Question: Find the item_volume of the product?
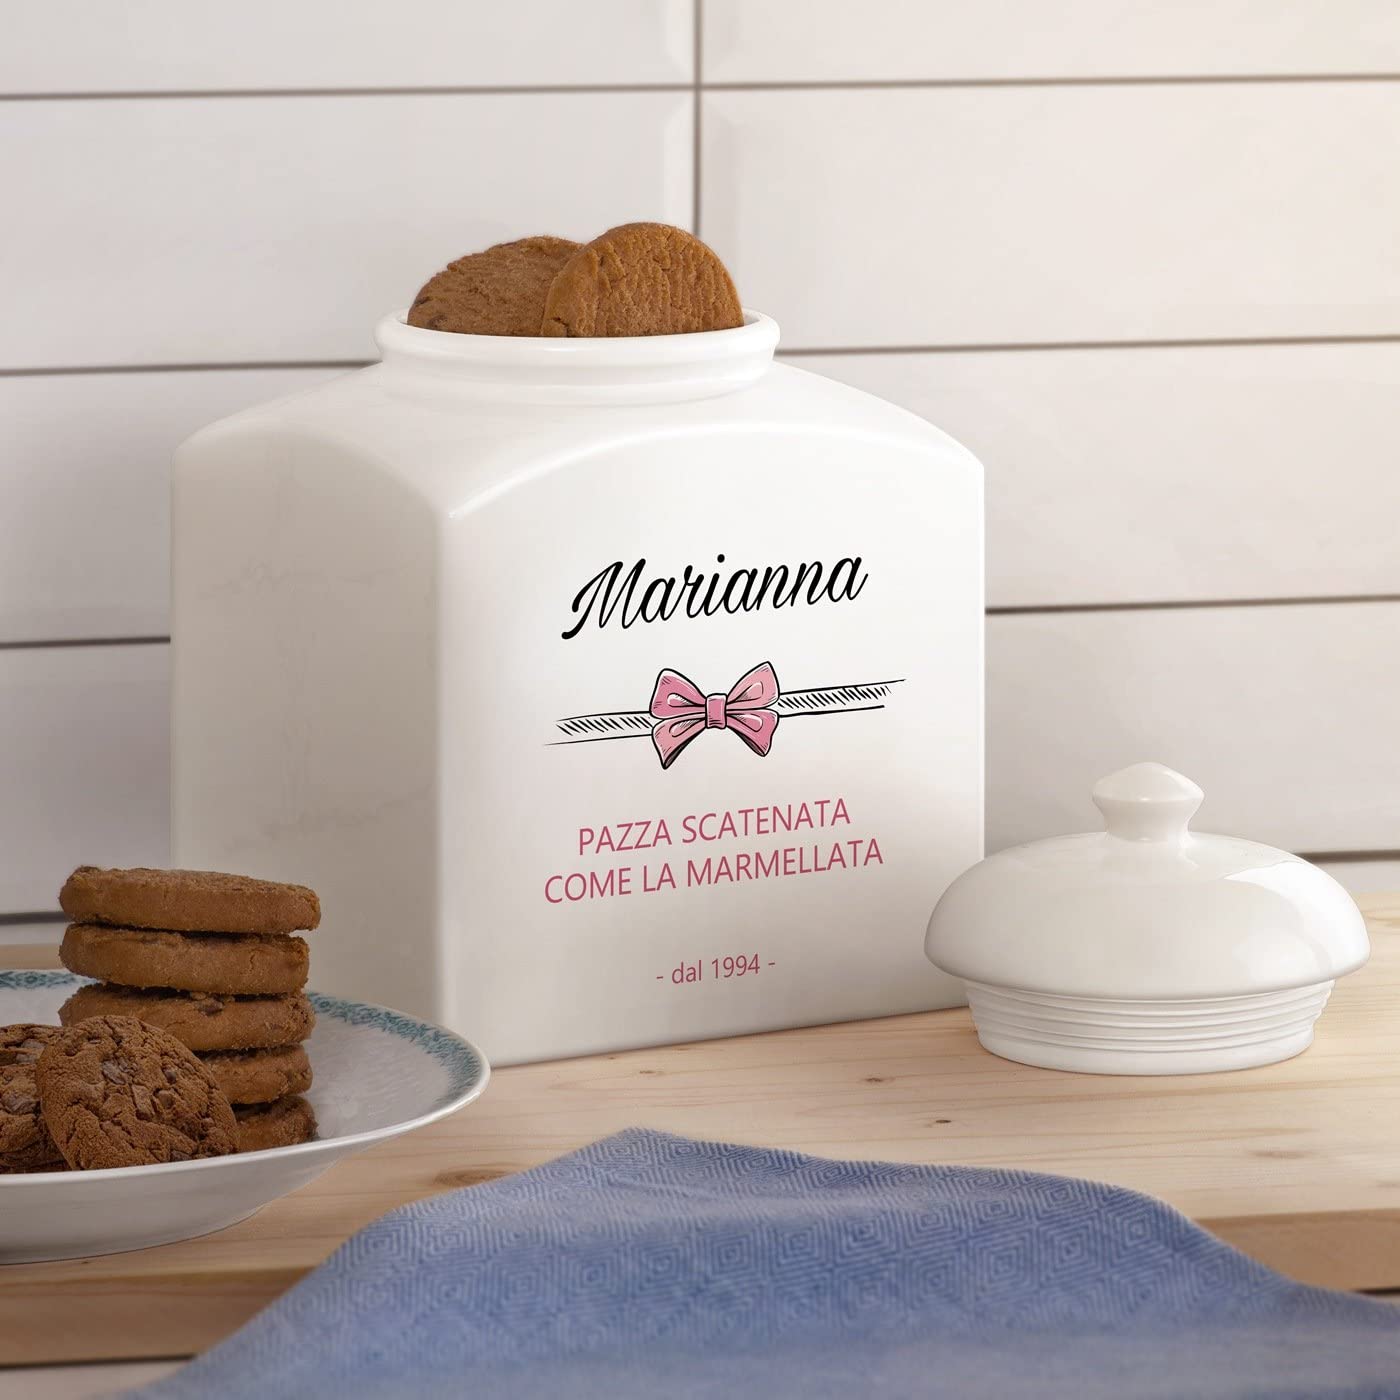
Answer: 1994.0 decilitre